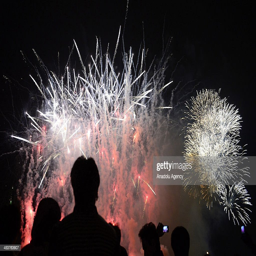
citizens take a picture of fireworks to celebrate the 86th birthday of monarch .